Crèche (zoology)

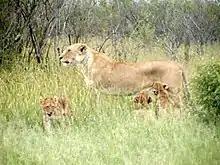
Lion cubs feeding from mother

In zoology, a crèche (from a French term for childcare) is an animal behaviour where offspring are cared for as a group by multiple females. Many species such as common eiders, lions, and penguins form crèches and exhibit group behaviours.